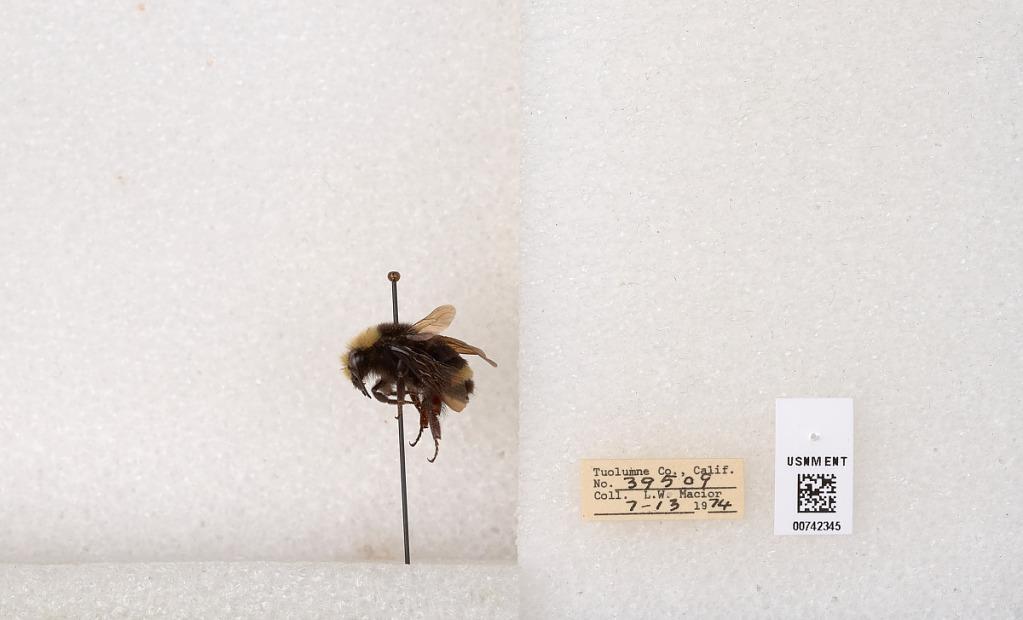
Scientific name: Bombus (Pyrobombus) vosnesenskii Radoszkowski
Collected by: L. Macior
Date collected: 1974-7-13
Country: United States
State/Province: California
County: Tuolumne
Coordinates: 38.0276, -119.955